Colin Angus (explorer)

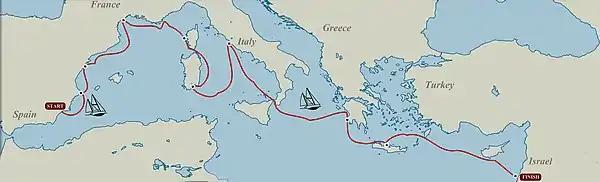
Colin and Julie's route from Spain to Syria

Also in 2011, Colin, his wife Julie Angus, and their young son Leif sailed from Spain to the Middle-East, retracing the domestication of the olive tree. Their adventure is described in Julie's most recent book, "Olive Odyssey: Searching for the Secrets of the Fruit that Seduced the World".